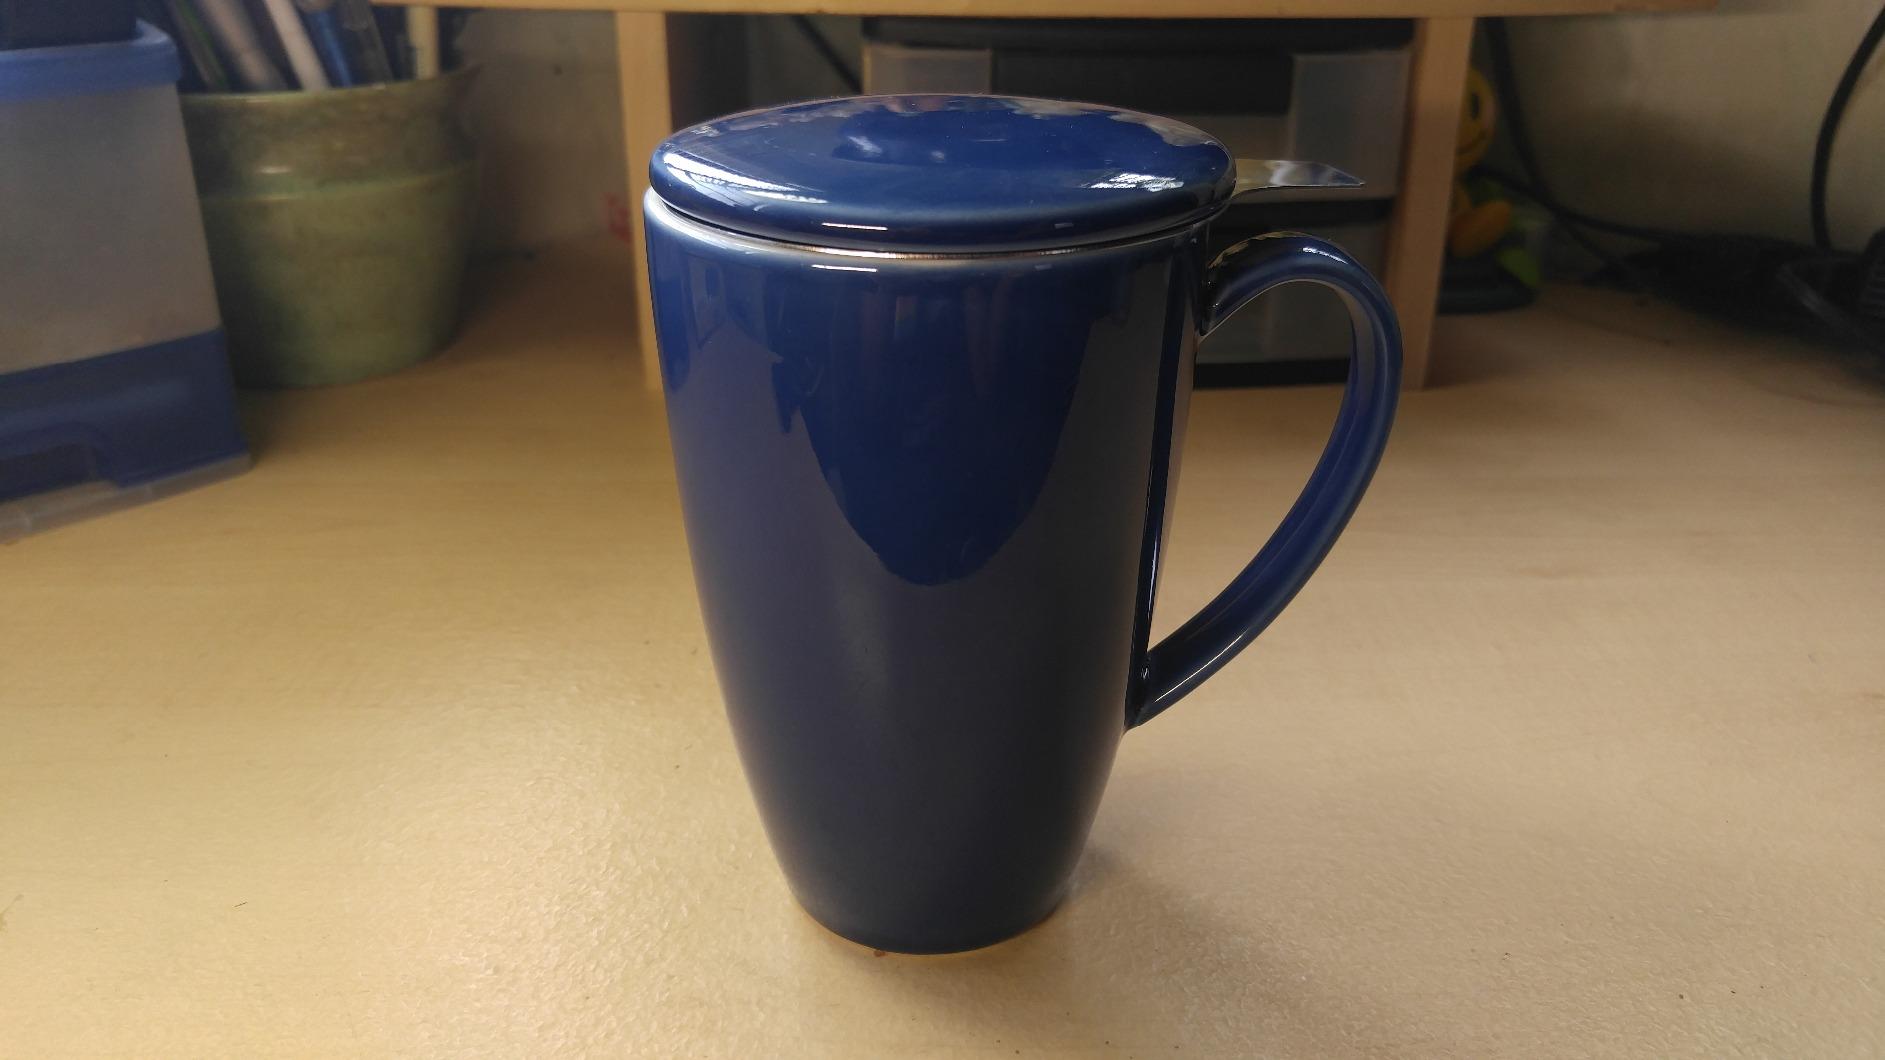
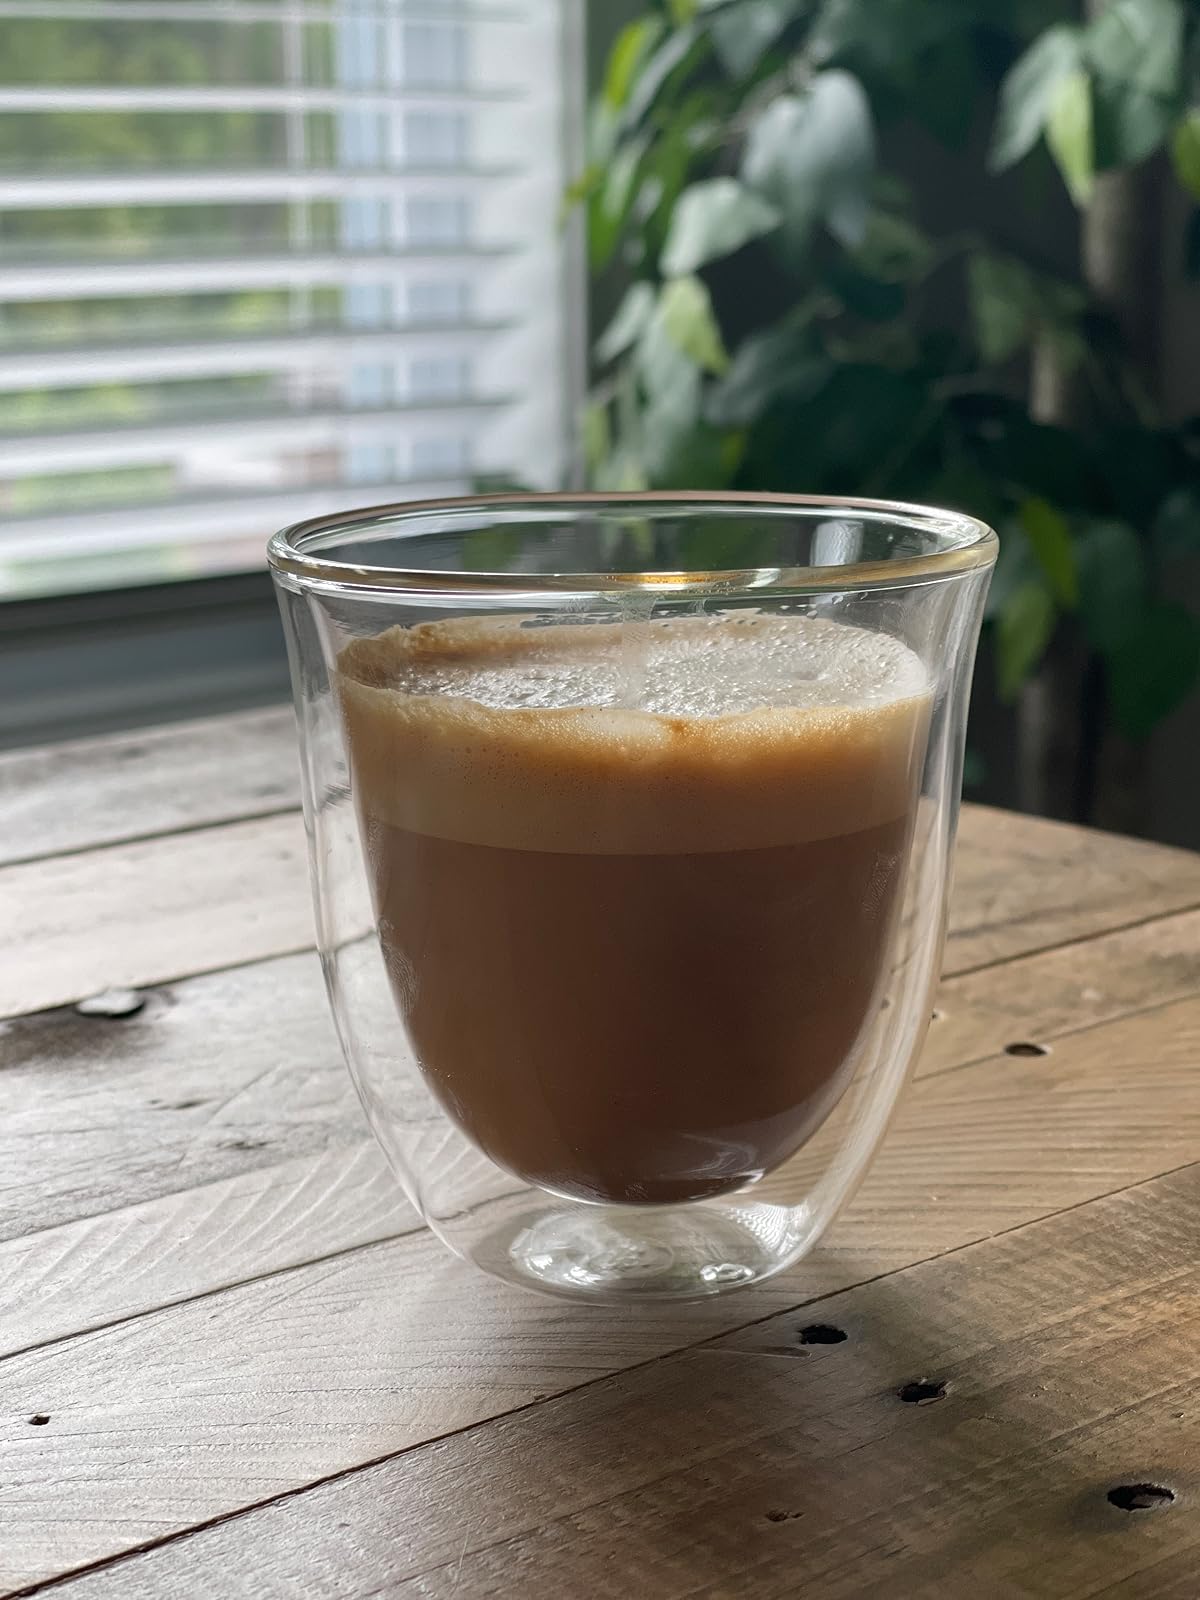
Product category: items_mug
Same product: no